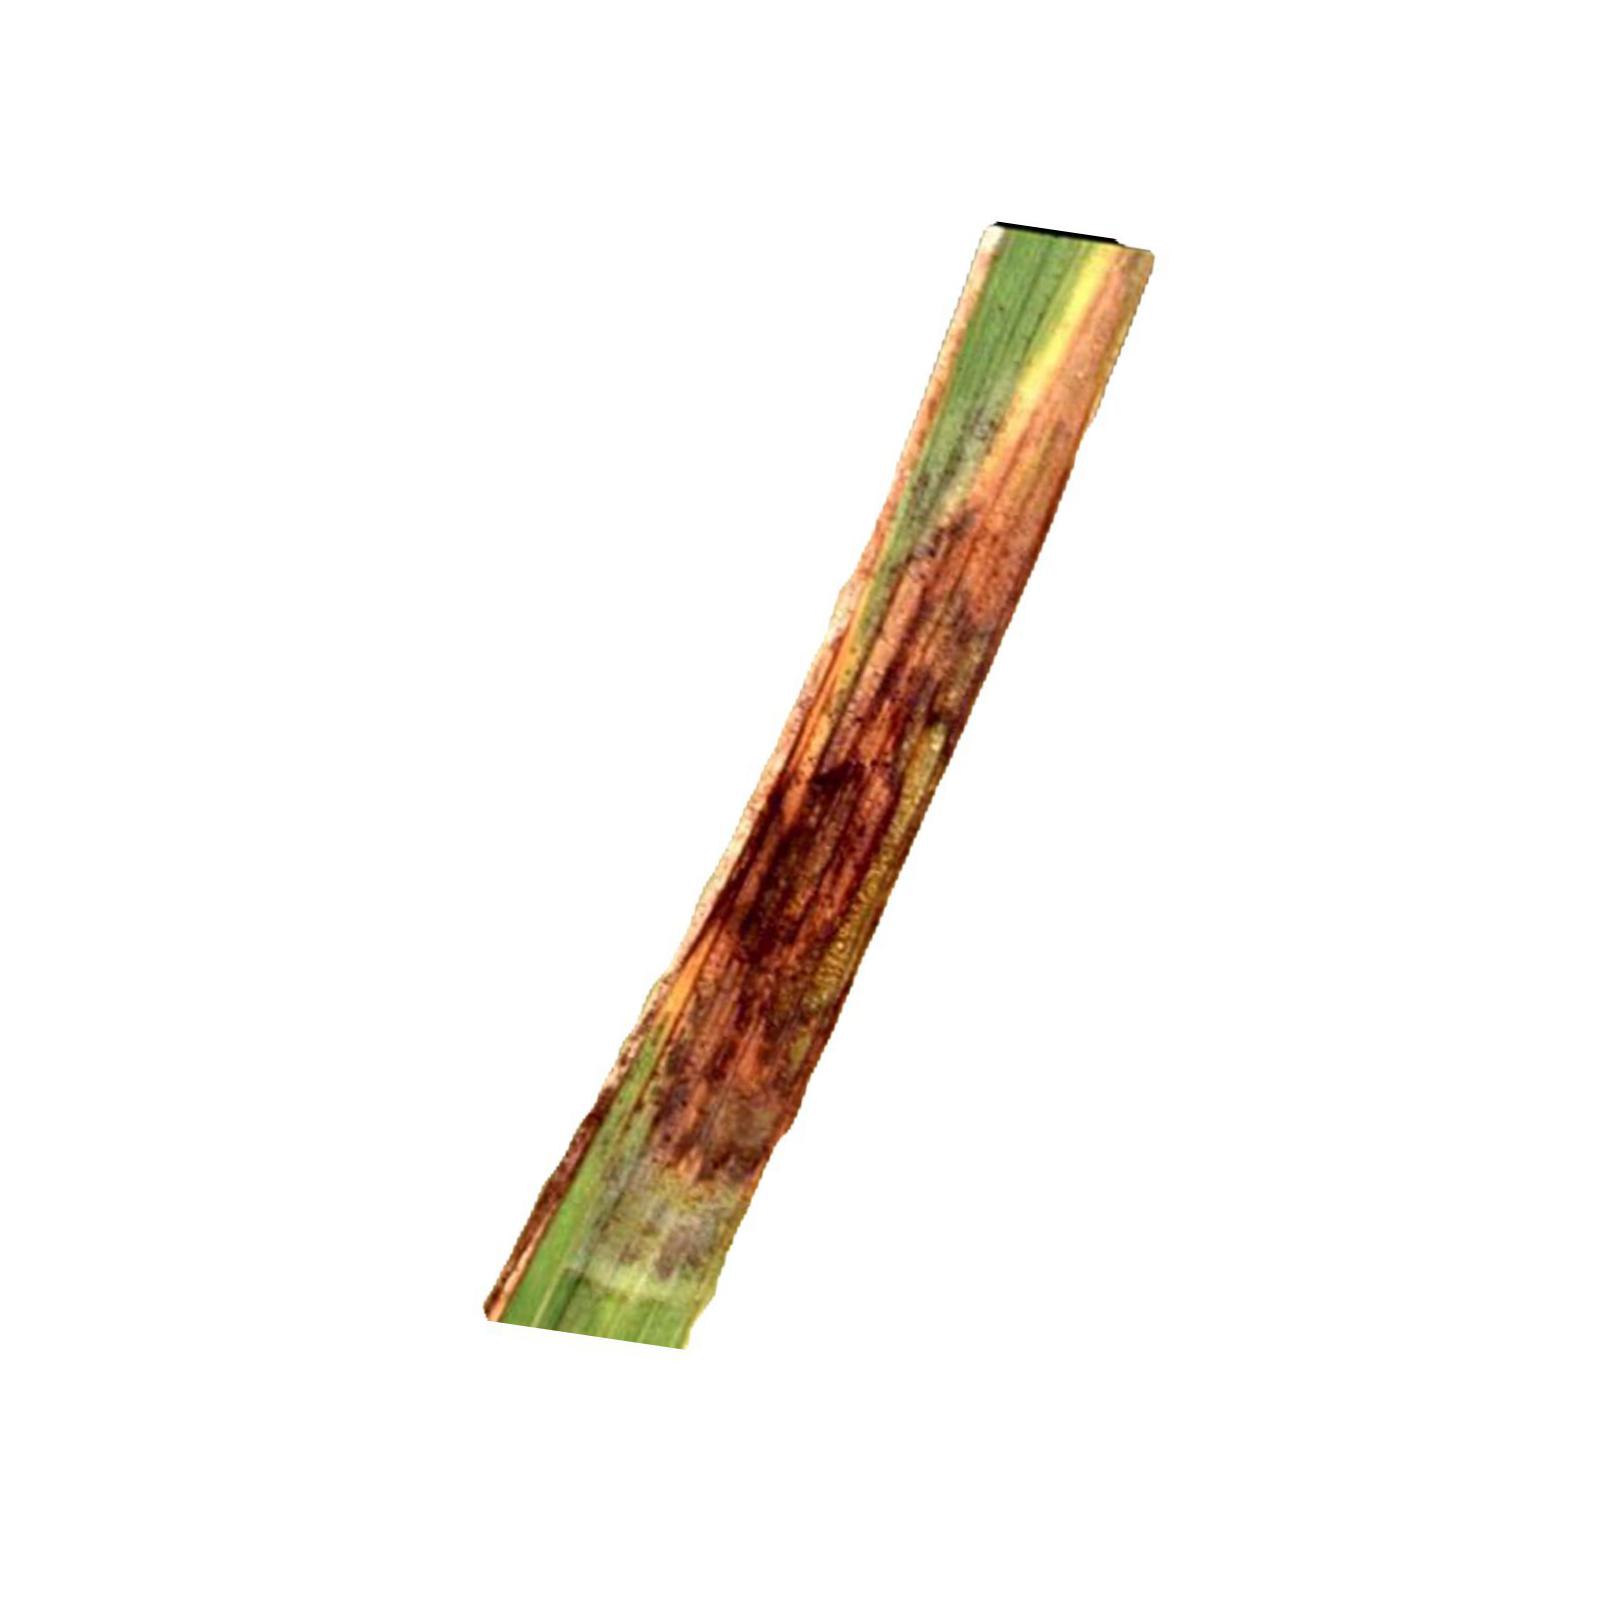
Nhãn: Bệnh Cháy lá ( Leaf scald )